James Morrison (footballer)

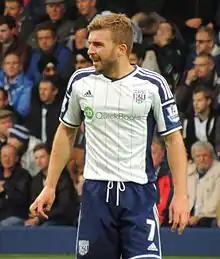
Morrison in 2014

James Clark Morrison (born 25 May 1986) is a football coach and former player, who is a first-team coach at West Bromwich Albion and the Scotland national team. Morrison played as a midfielder for Middlesbrough and West Bromwich Albion between 2004 and 2019, and is regarded as one of the greatest midfielders in West Bromwich Albion's history. After representing various England junior sides, Morrison chose to play for Scotland at full international level and he made 46 full international appearances for them between 2008 and 2017.